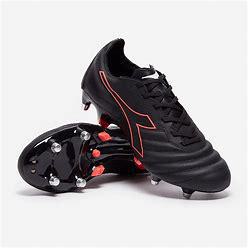
Brand: Diadora
Model: 100